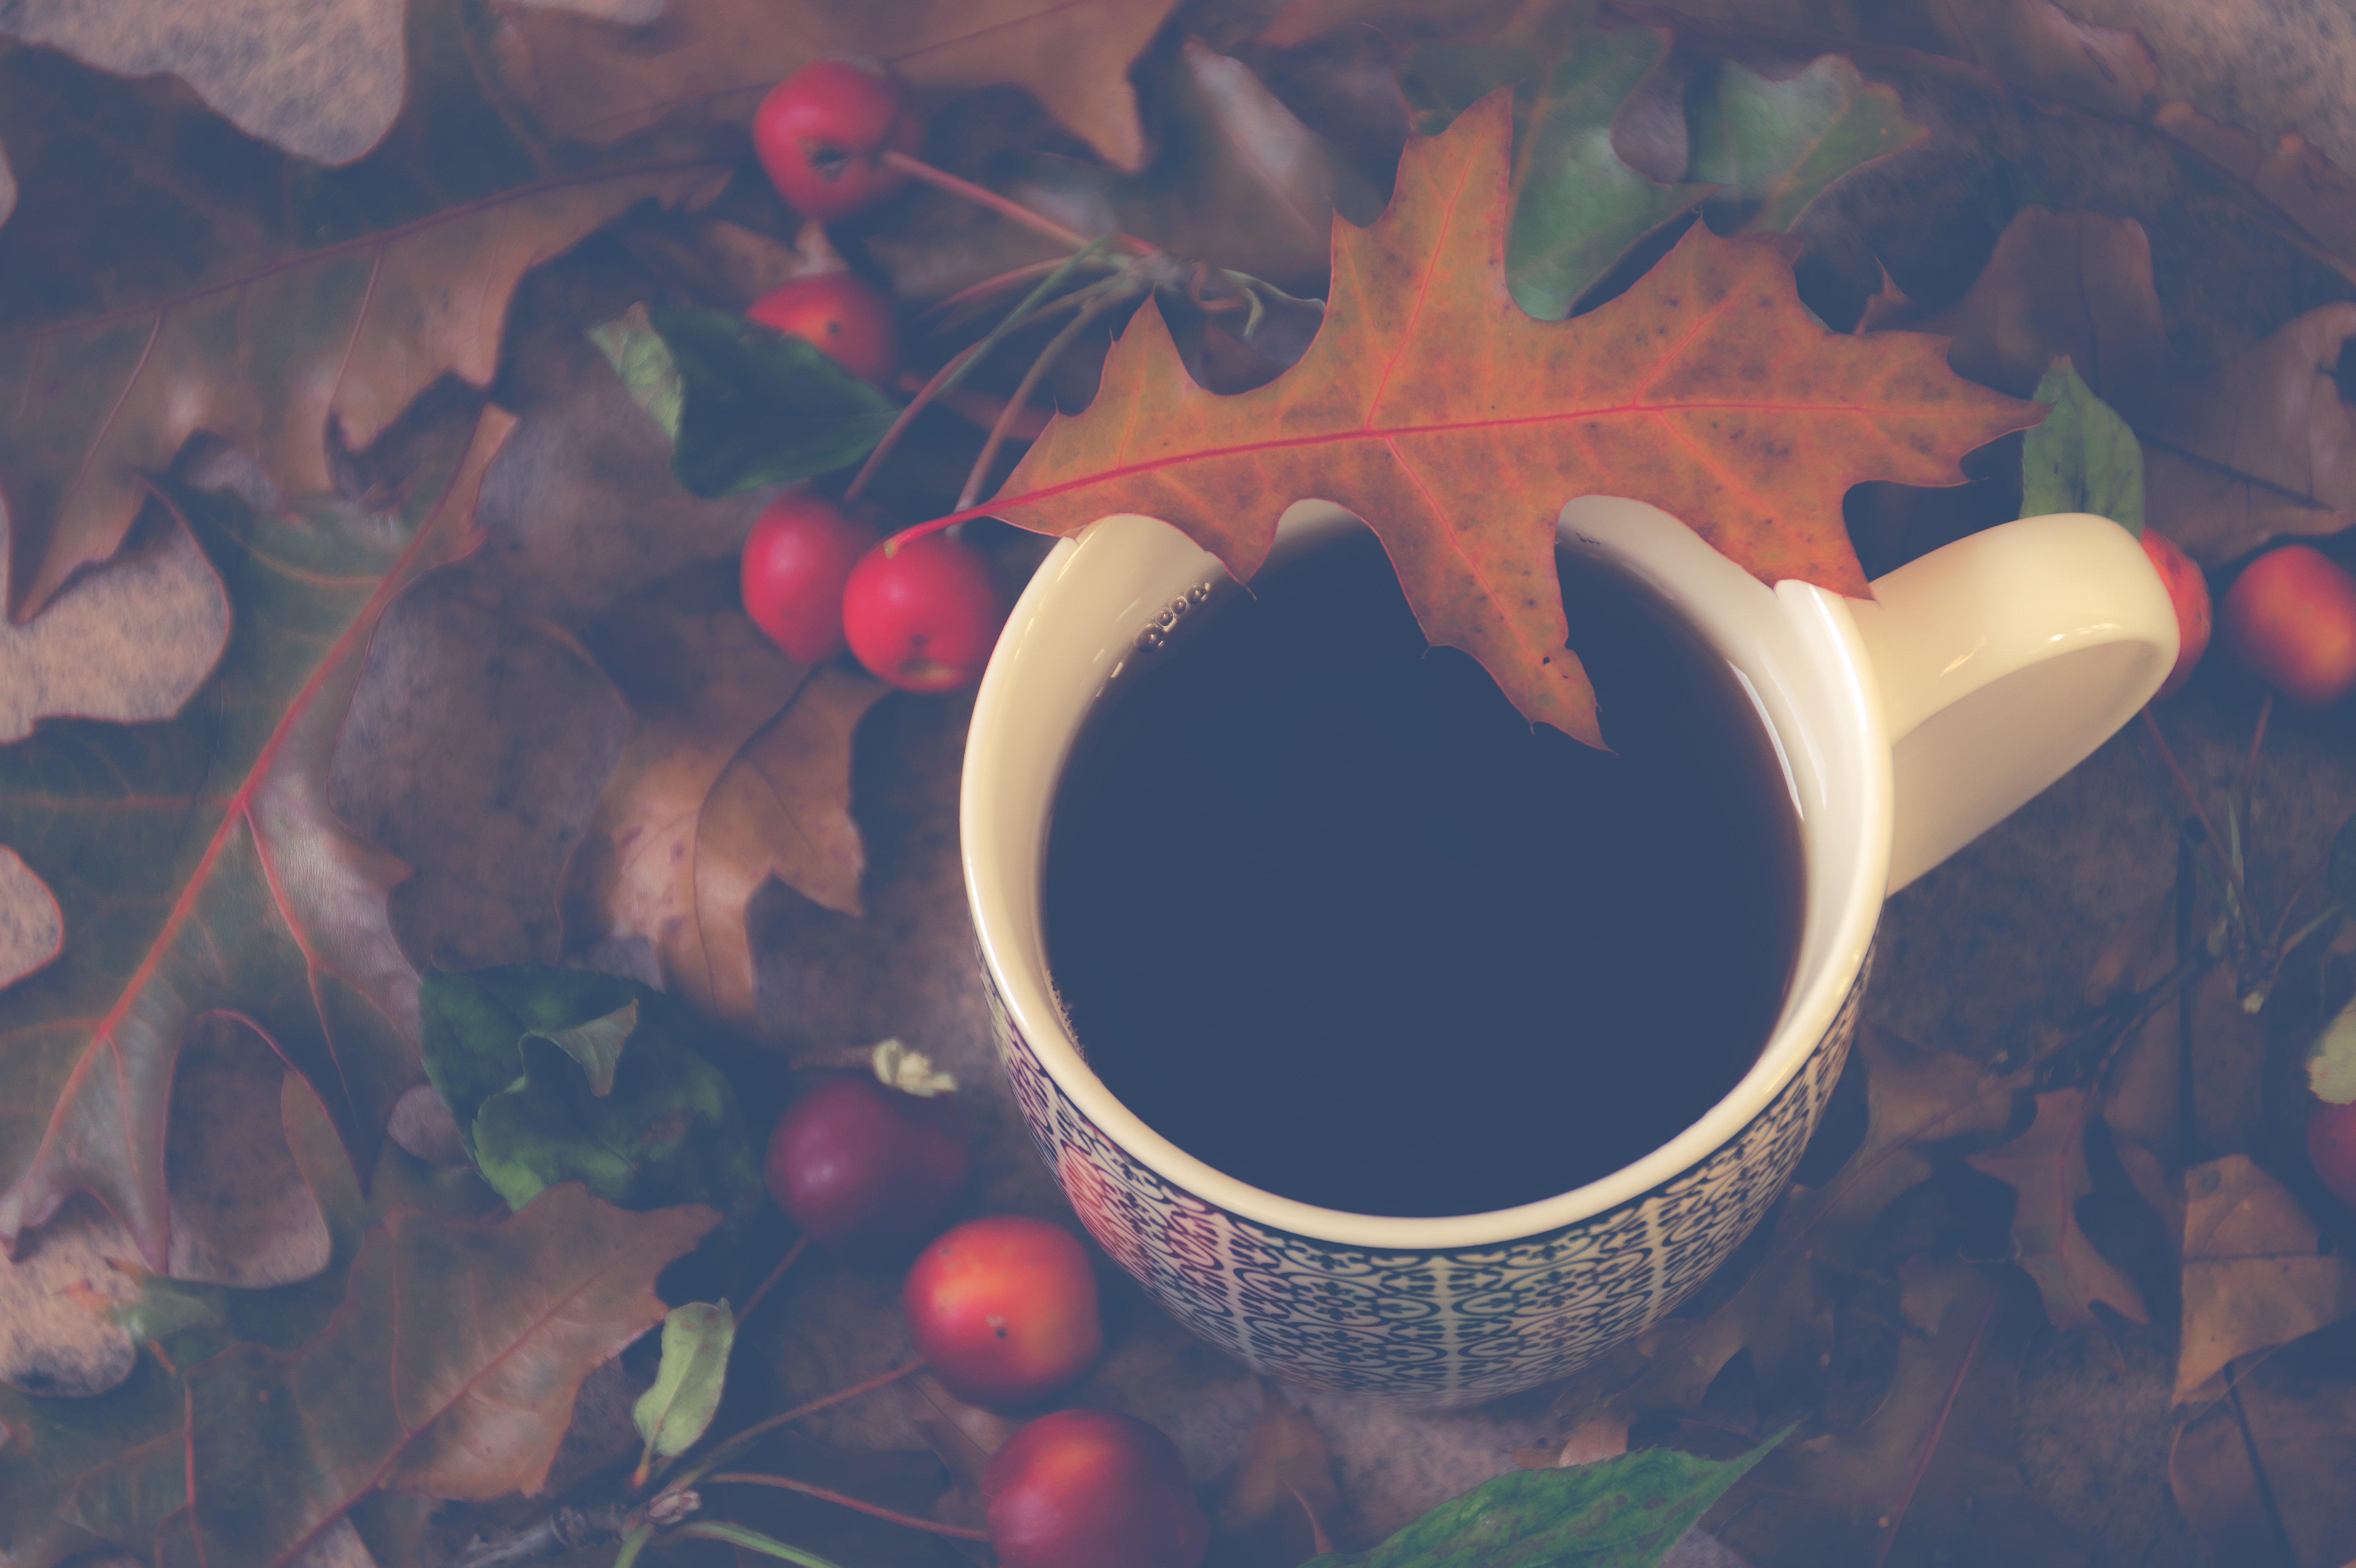
leafs, leaf, autumn, seasonal, autumn colors, autumn leaf, nature, still life photography, sky, macro photography, computer wallpaper, still life